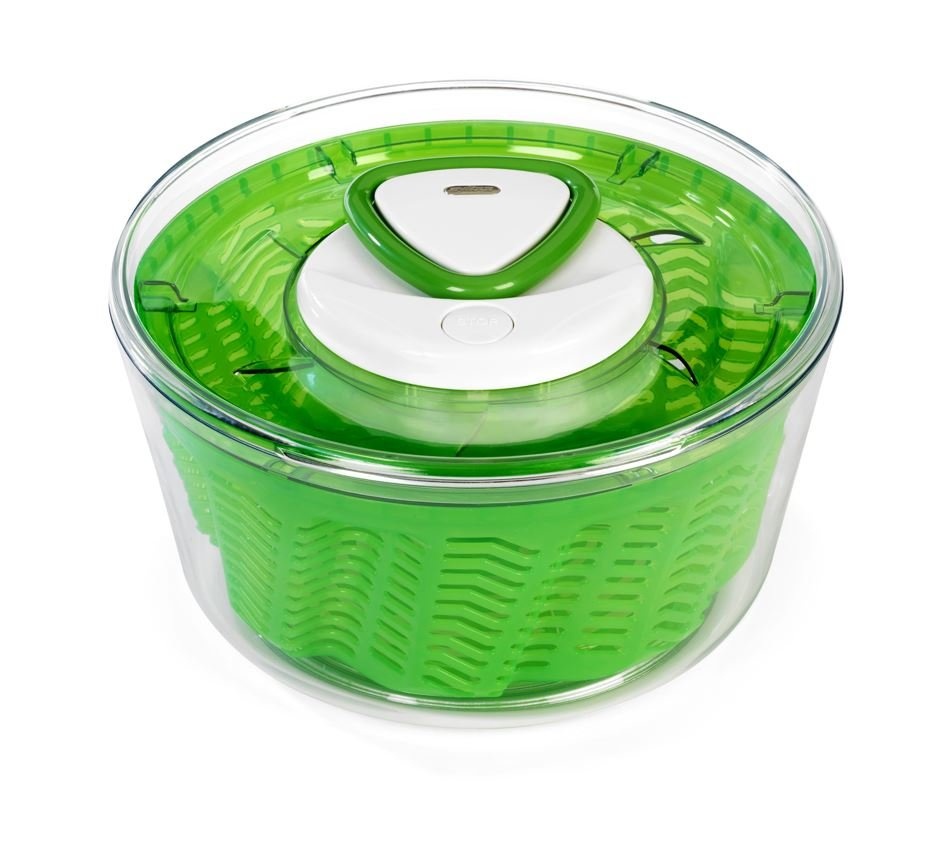
Zyliss Easy Spin II Salad Spinner
This effective spinner is sure to become a kitchen mainstay for drying, serving and storing salads. It has a removable ridged basket inside the spinner’s bowl for rinsing lettuce or herbs, and a snug-fitting lid with a retractable cord and contoured handle. A few pulls on the handle sets the lettuce-filled basket spinning to remove excess water. A non-slip base keeps the bowl stable. Let the basket stop spinning on its own or use the brake button on top to stop it instantly and help fluff up your salad. Remove the basket and pour the salad into the clear bowl for adding ingredients and serving. In the event of leftovers, simply reattach the lid and store in the refrigerator. Measuring 10" in diameter and 5 1/2" tall, it holds up to six servings. Made of BPA-free plastic, the bowl is dishwasher safe, though the lid should be hand rinsed. Backed by a 5-year manufacturer’s warranty.
Brand: Zyliss
Category: Home & Garden > Kitchen & Dining > Kitchen Tools & Utensils > Salad Spinners